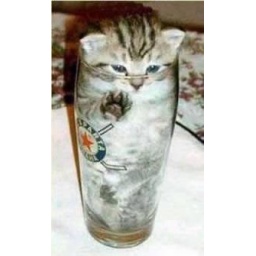
kitten in glass